French colonial empire

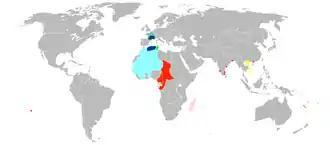
The gradual loss of all Vichy territory to Free France and the Allies by 1943. Legend.

In contravention of the Jarnac Convention of 1847, the French placed the Leeward Islands under a provisional protectorate by falsely convincing the ruling chiefs that the German Empire planned to take over their island kingdoms. After years of diplomatic negotiation, Britain and France agreed to abrogate the convention in 1887 and the French formally annexed all the Leeward Islands without official treaties of cession from the islands' sovereign governments. From 1888 to 1897, the natives of the kingdom of Raiatea and Tahaa led by a minor chief, Teraupo'o, fought off French rule and the annexation of the Leeward Islands. Anti-French factions in the kingdom of Huahine also attempted to fight off the French under Queen Teuhe while the kingdom of Bora Bora remained neutral but hostile to the French. The conflict ended in 1897 with the capture and exile of rebel leaders to New Caledonia and more than one hundred rebels to the Marquesas. These conflicts and the annexation of other Pacific islands formed French Polynesia.